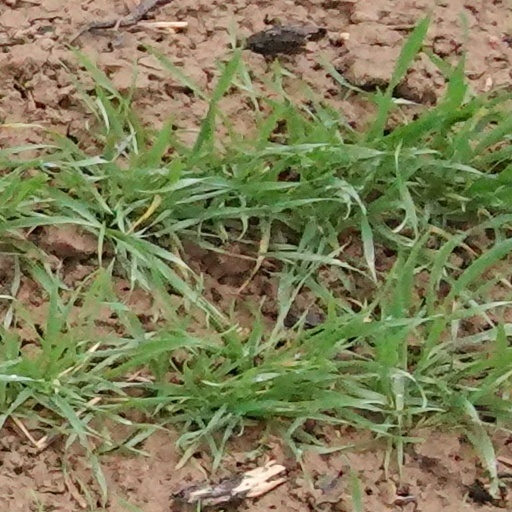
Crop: wheat